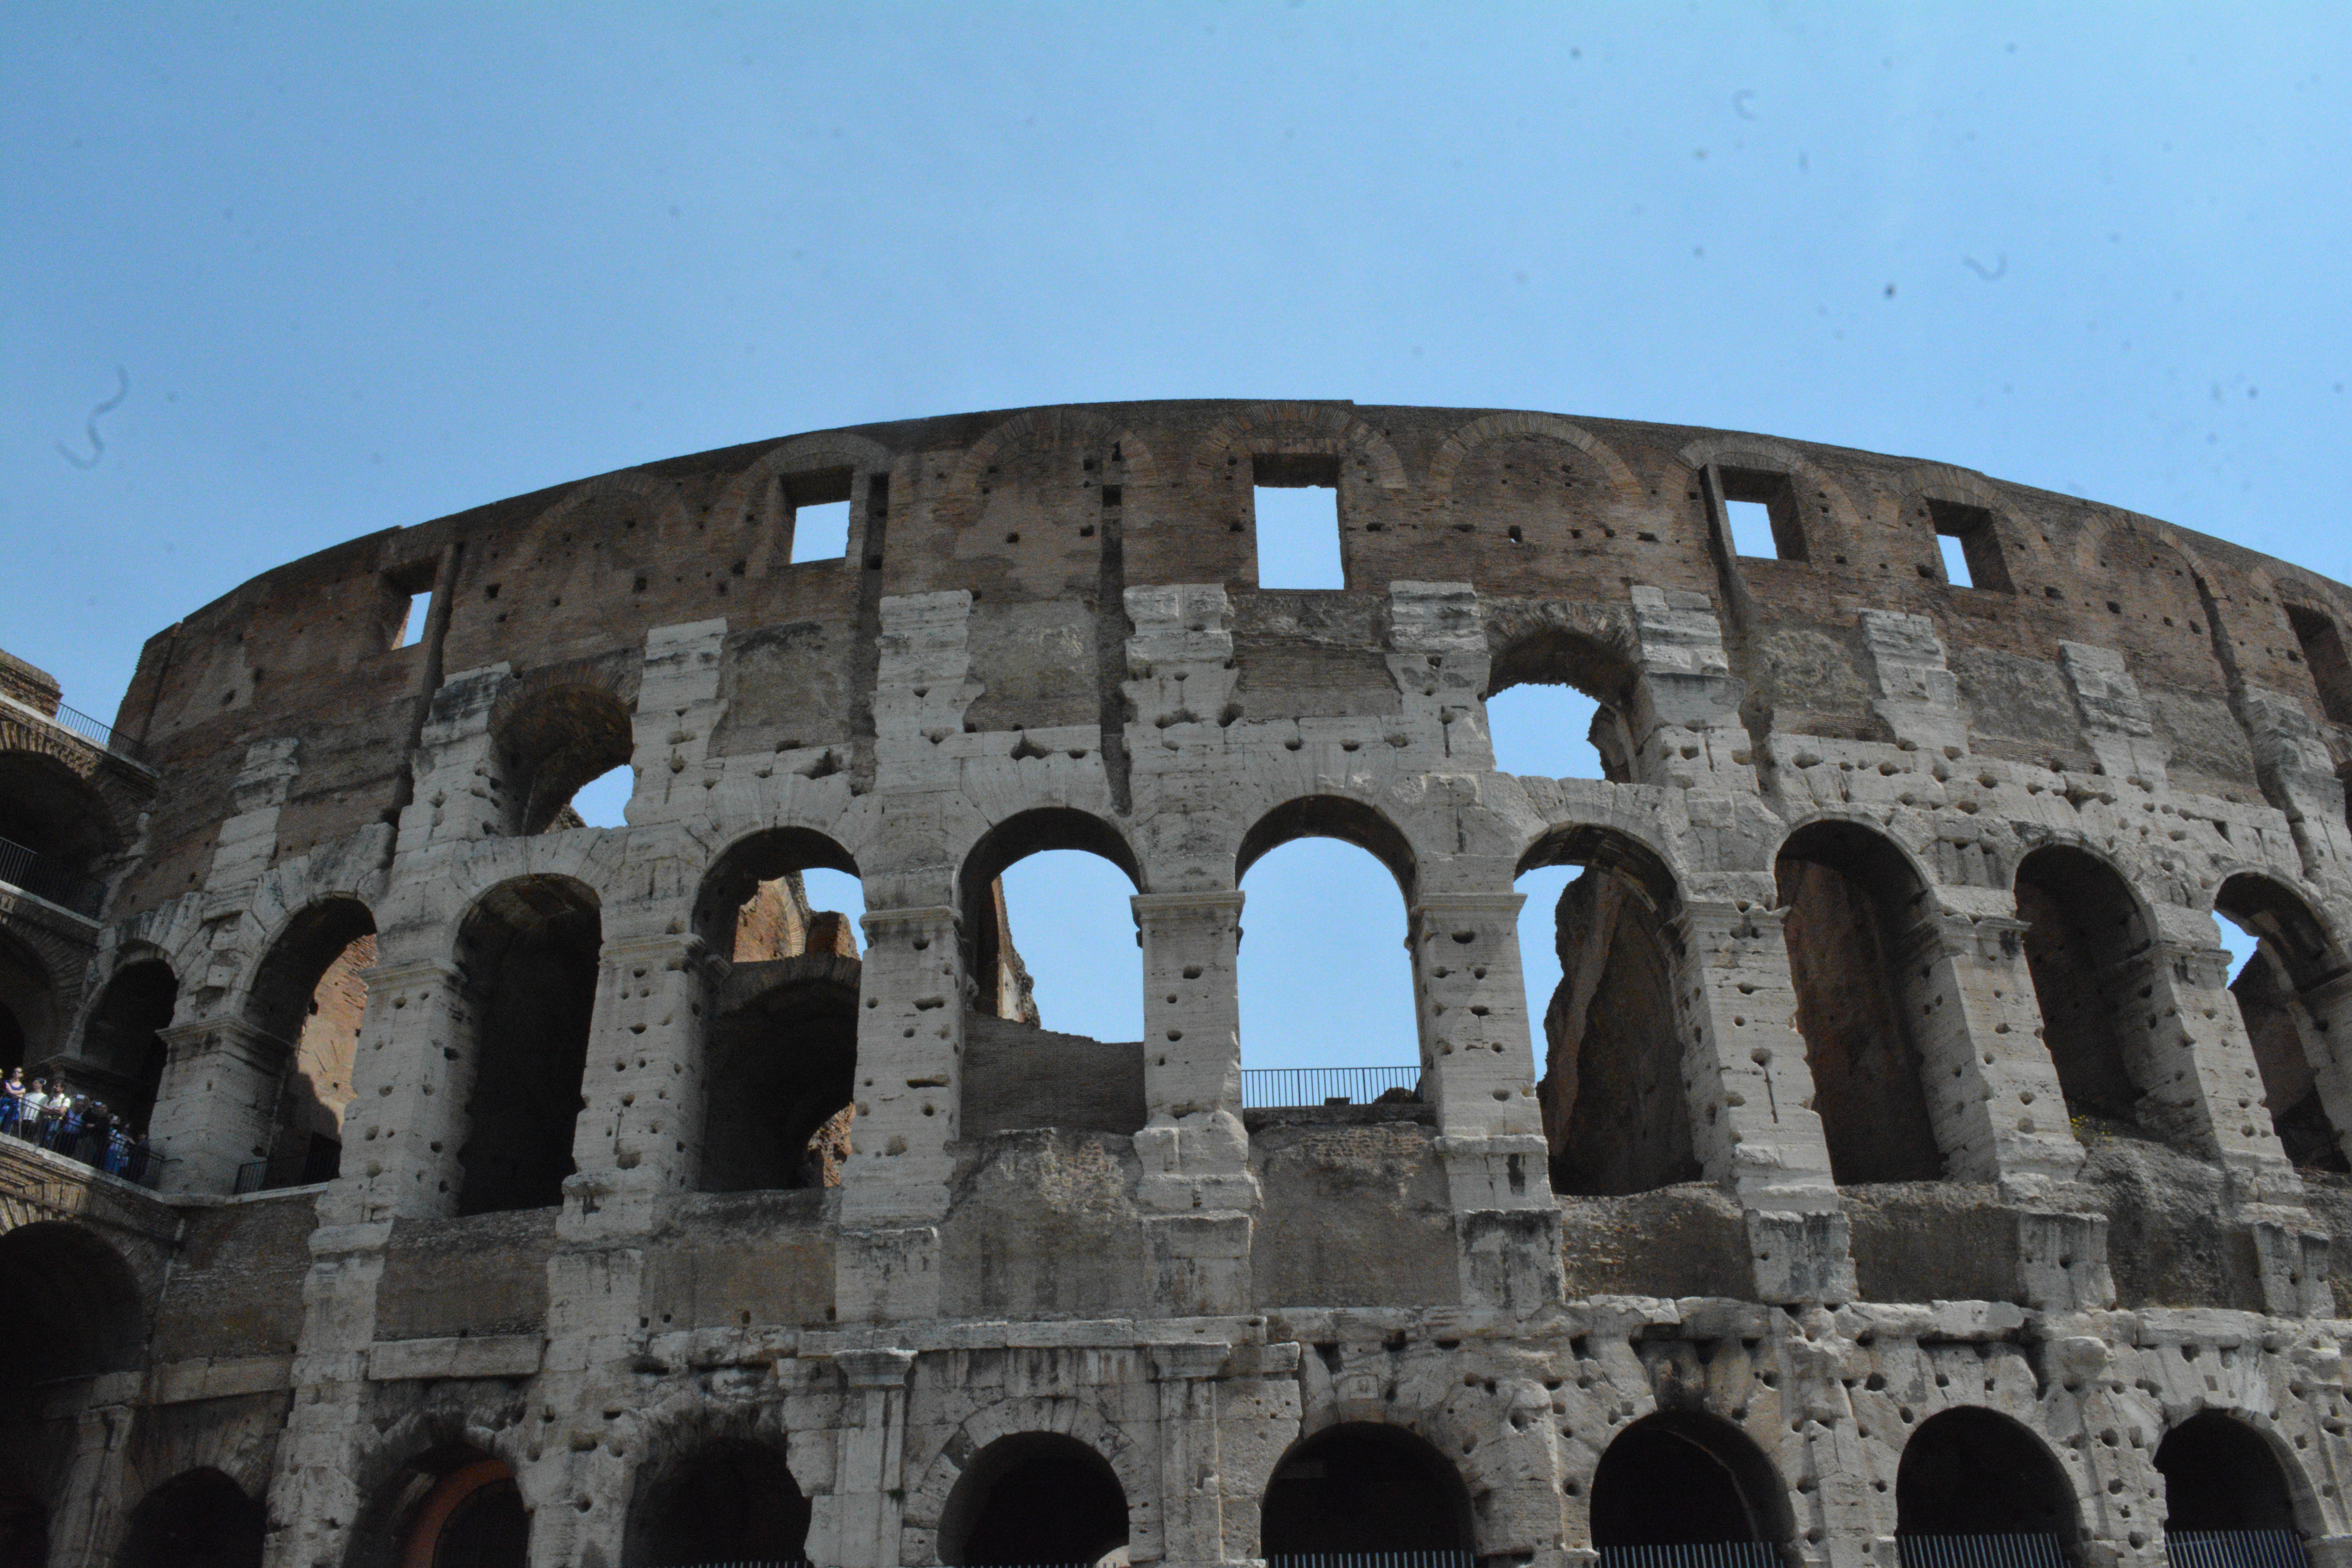
architecture, structure, arch, landmark, amphitheatre, ancient rome, ancient history, ancient roman architecture